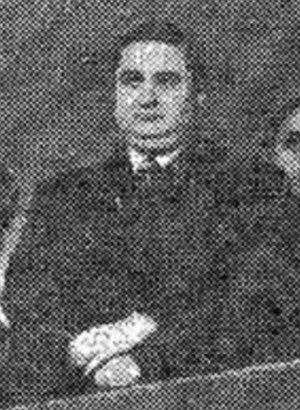
Esteban Justo Antonio Righi est un procureur de la Nation argentine, nommé en juin 2004 par le président Nestor Kirchner.